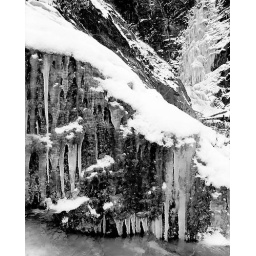
Lower falls of Falls Creek, Hurricane Creek trail, Wallowa Mountains, Oregon. Rendered to black and white in PhotoShop.